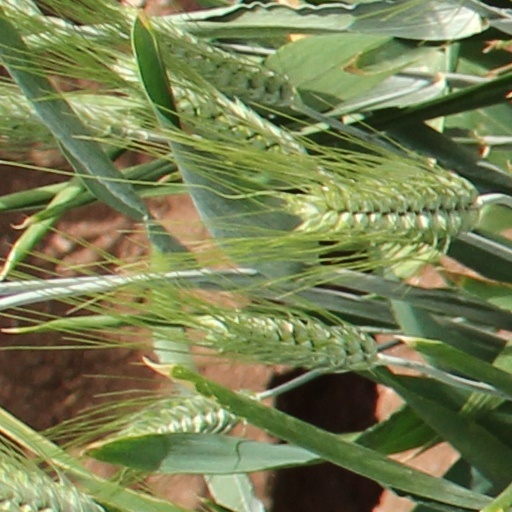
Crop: wheat